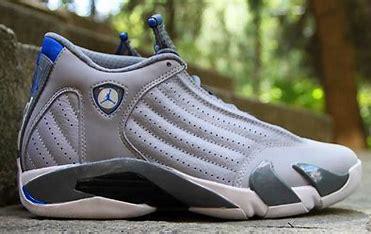
Brand: Jordan
Model: 14 Retro